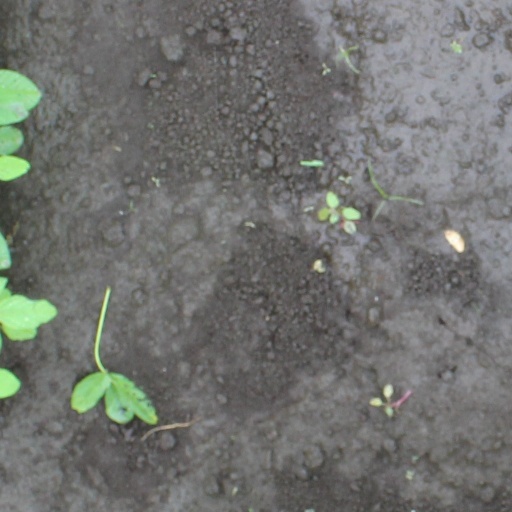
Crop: soybean